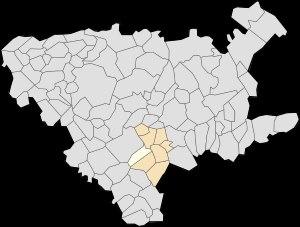
Haillicourt est une commune française située dans le département du Pas-de-Calais en région Hauts-de-France. Haillicourt a été choisie par la Compagnie des mines de Bruay pour l'installation des fosses nᵒˢ 2 bis, 6 - 6 bis et 6 ter, dont les vestiges sont d'immenses terrils.